Phoenix (1980 video game)

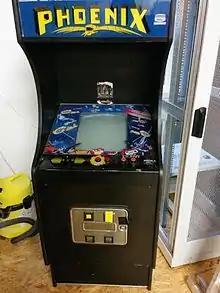
An Italian arcade cabinet of "Phoenix". The game was distributed in Japan and Europe before its release to American arcades.

In the late 1970s and early 1980s, several game companies made outer-space themed shooter games, which involved players destroying alien space fleets. These games generally shared the traits of enemies slowing approaching towards the player from the top of the screen and attacking the player. "Phoenix" was one of the games following this trend.